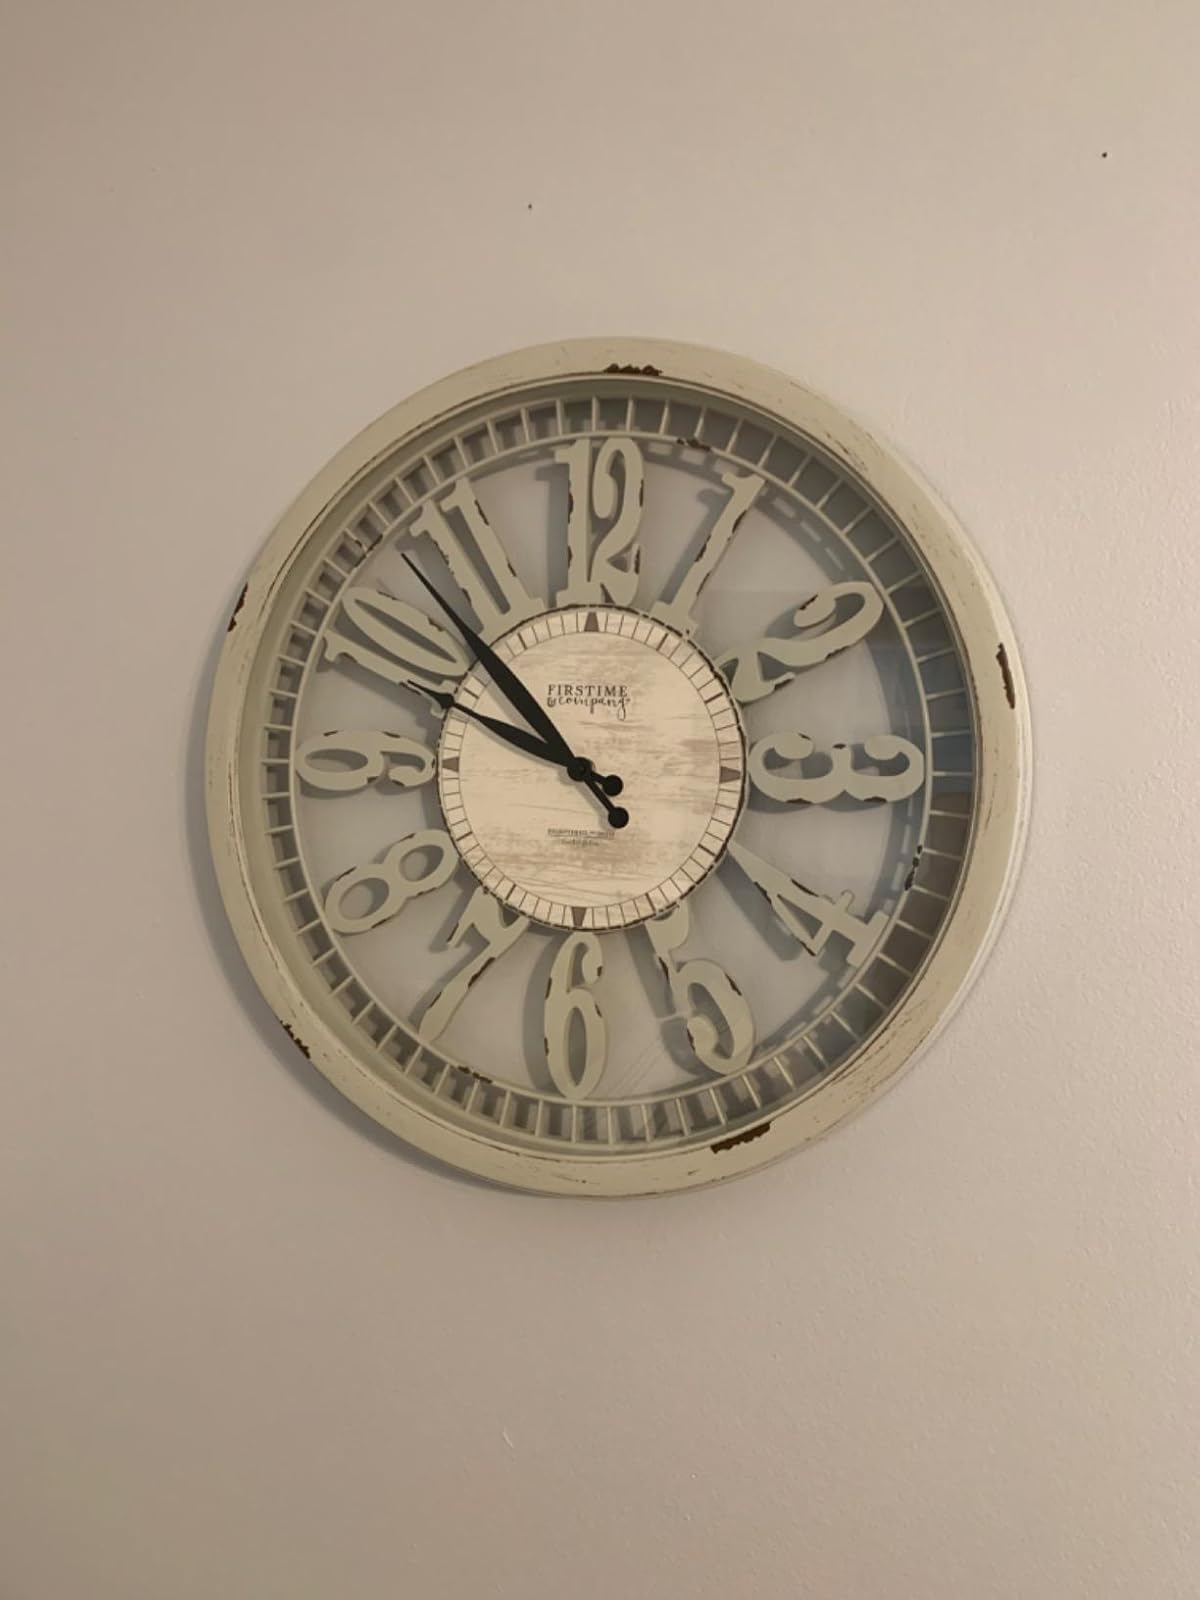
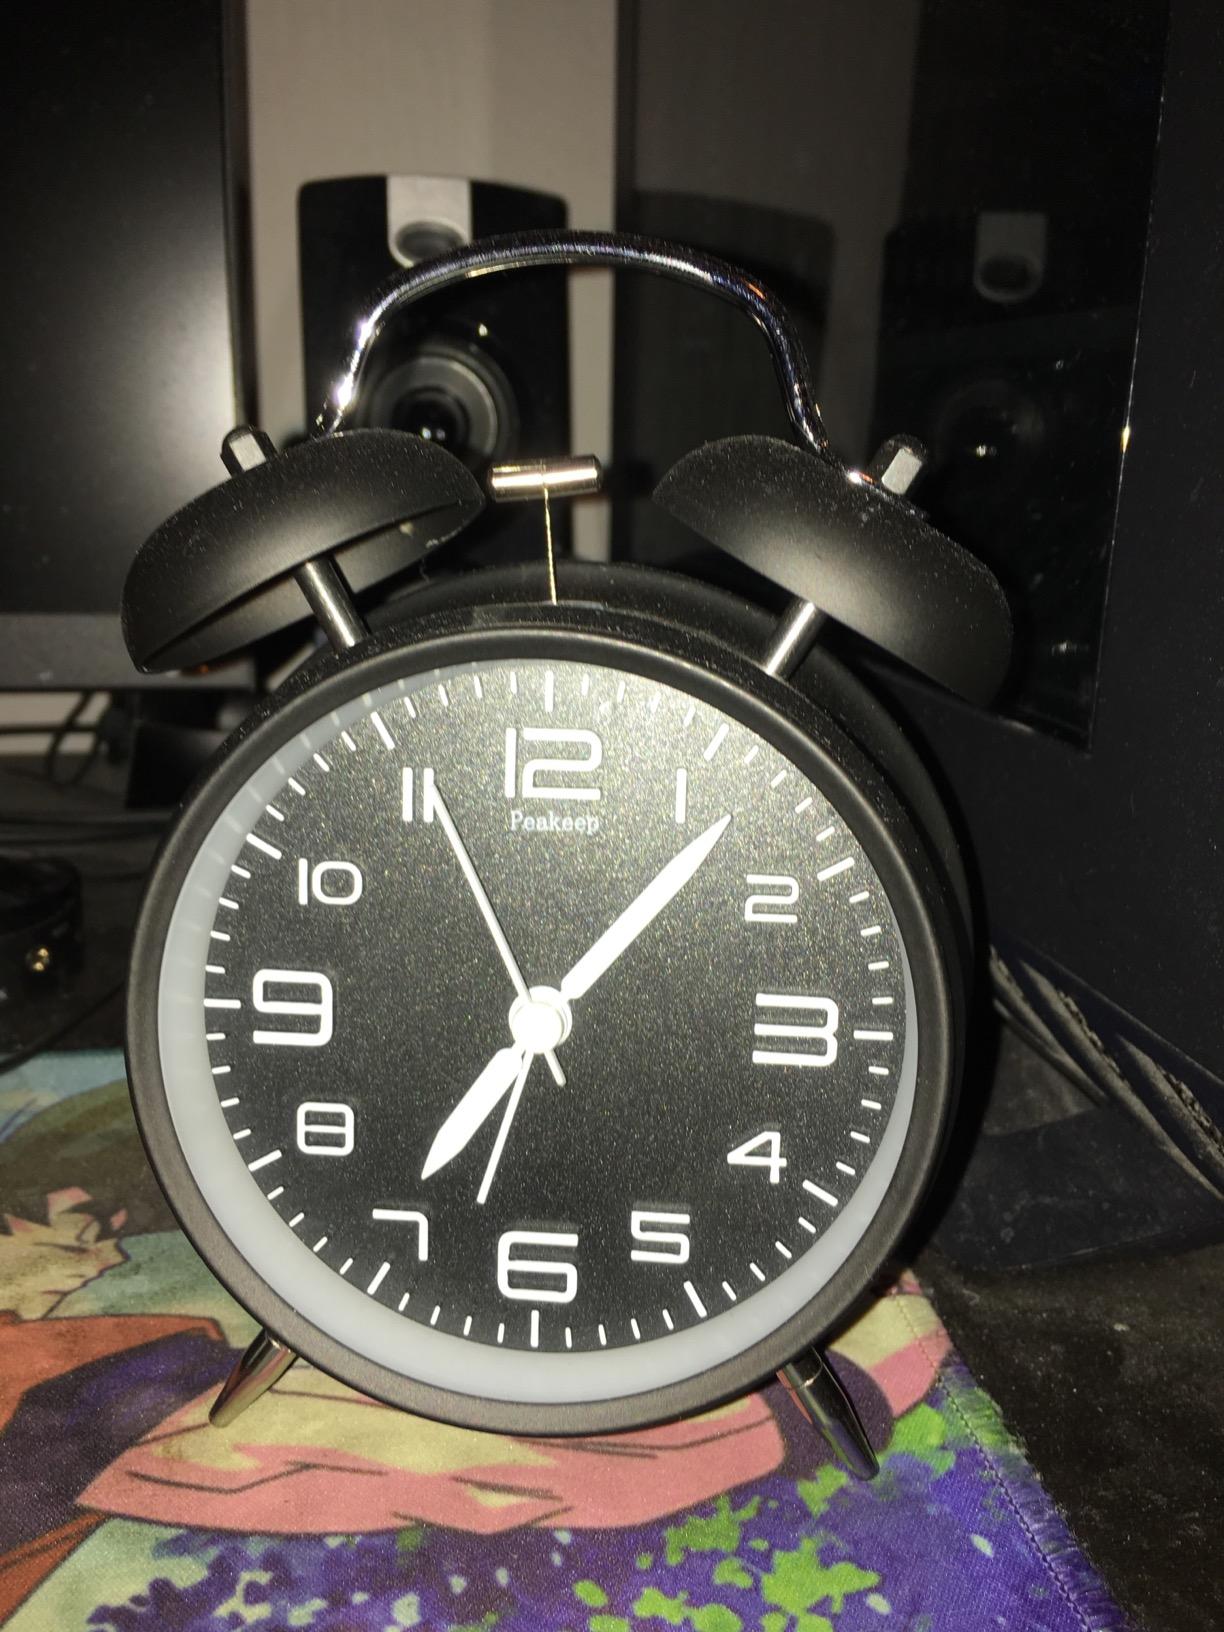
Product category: clock
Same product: no